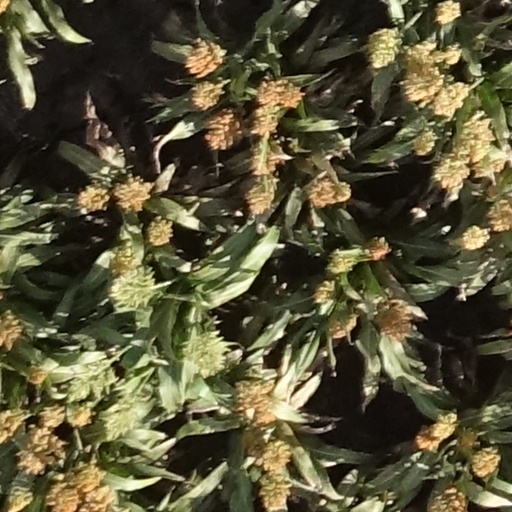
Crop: sorghum